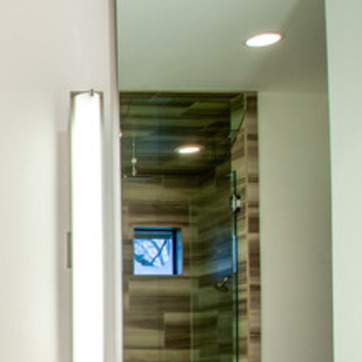
Material: mirror